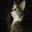
Label: cat